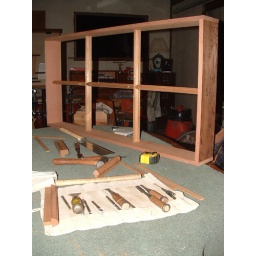
working on the kitchen table by the wood stove